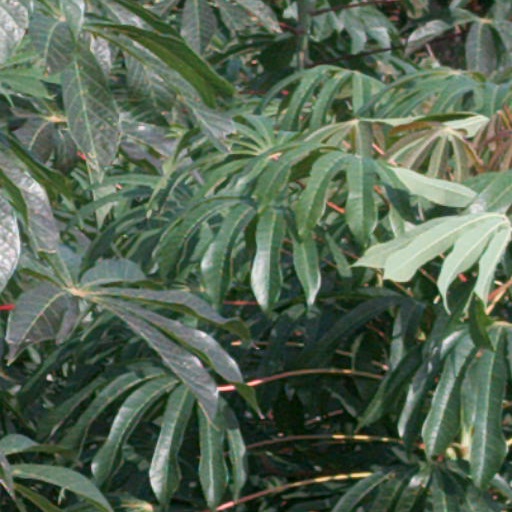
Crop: cassava